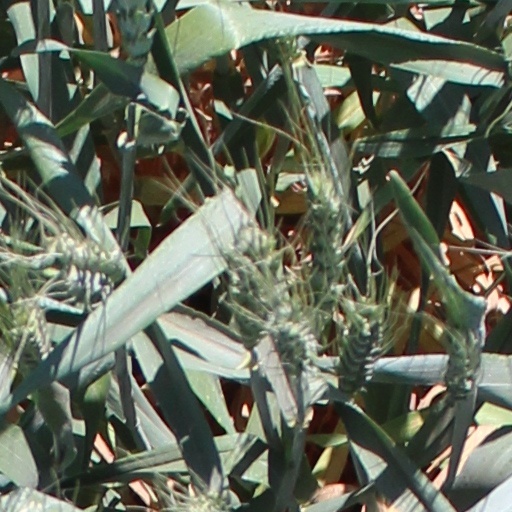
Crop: wheat